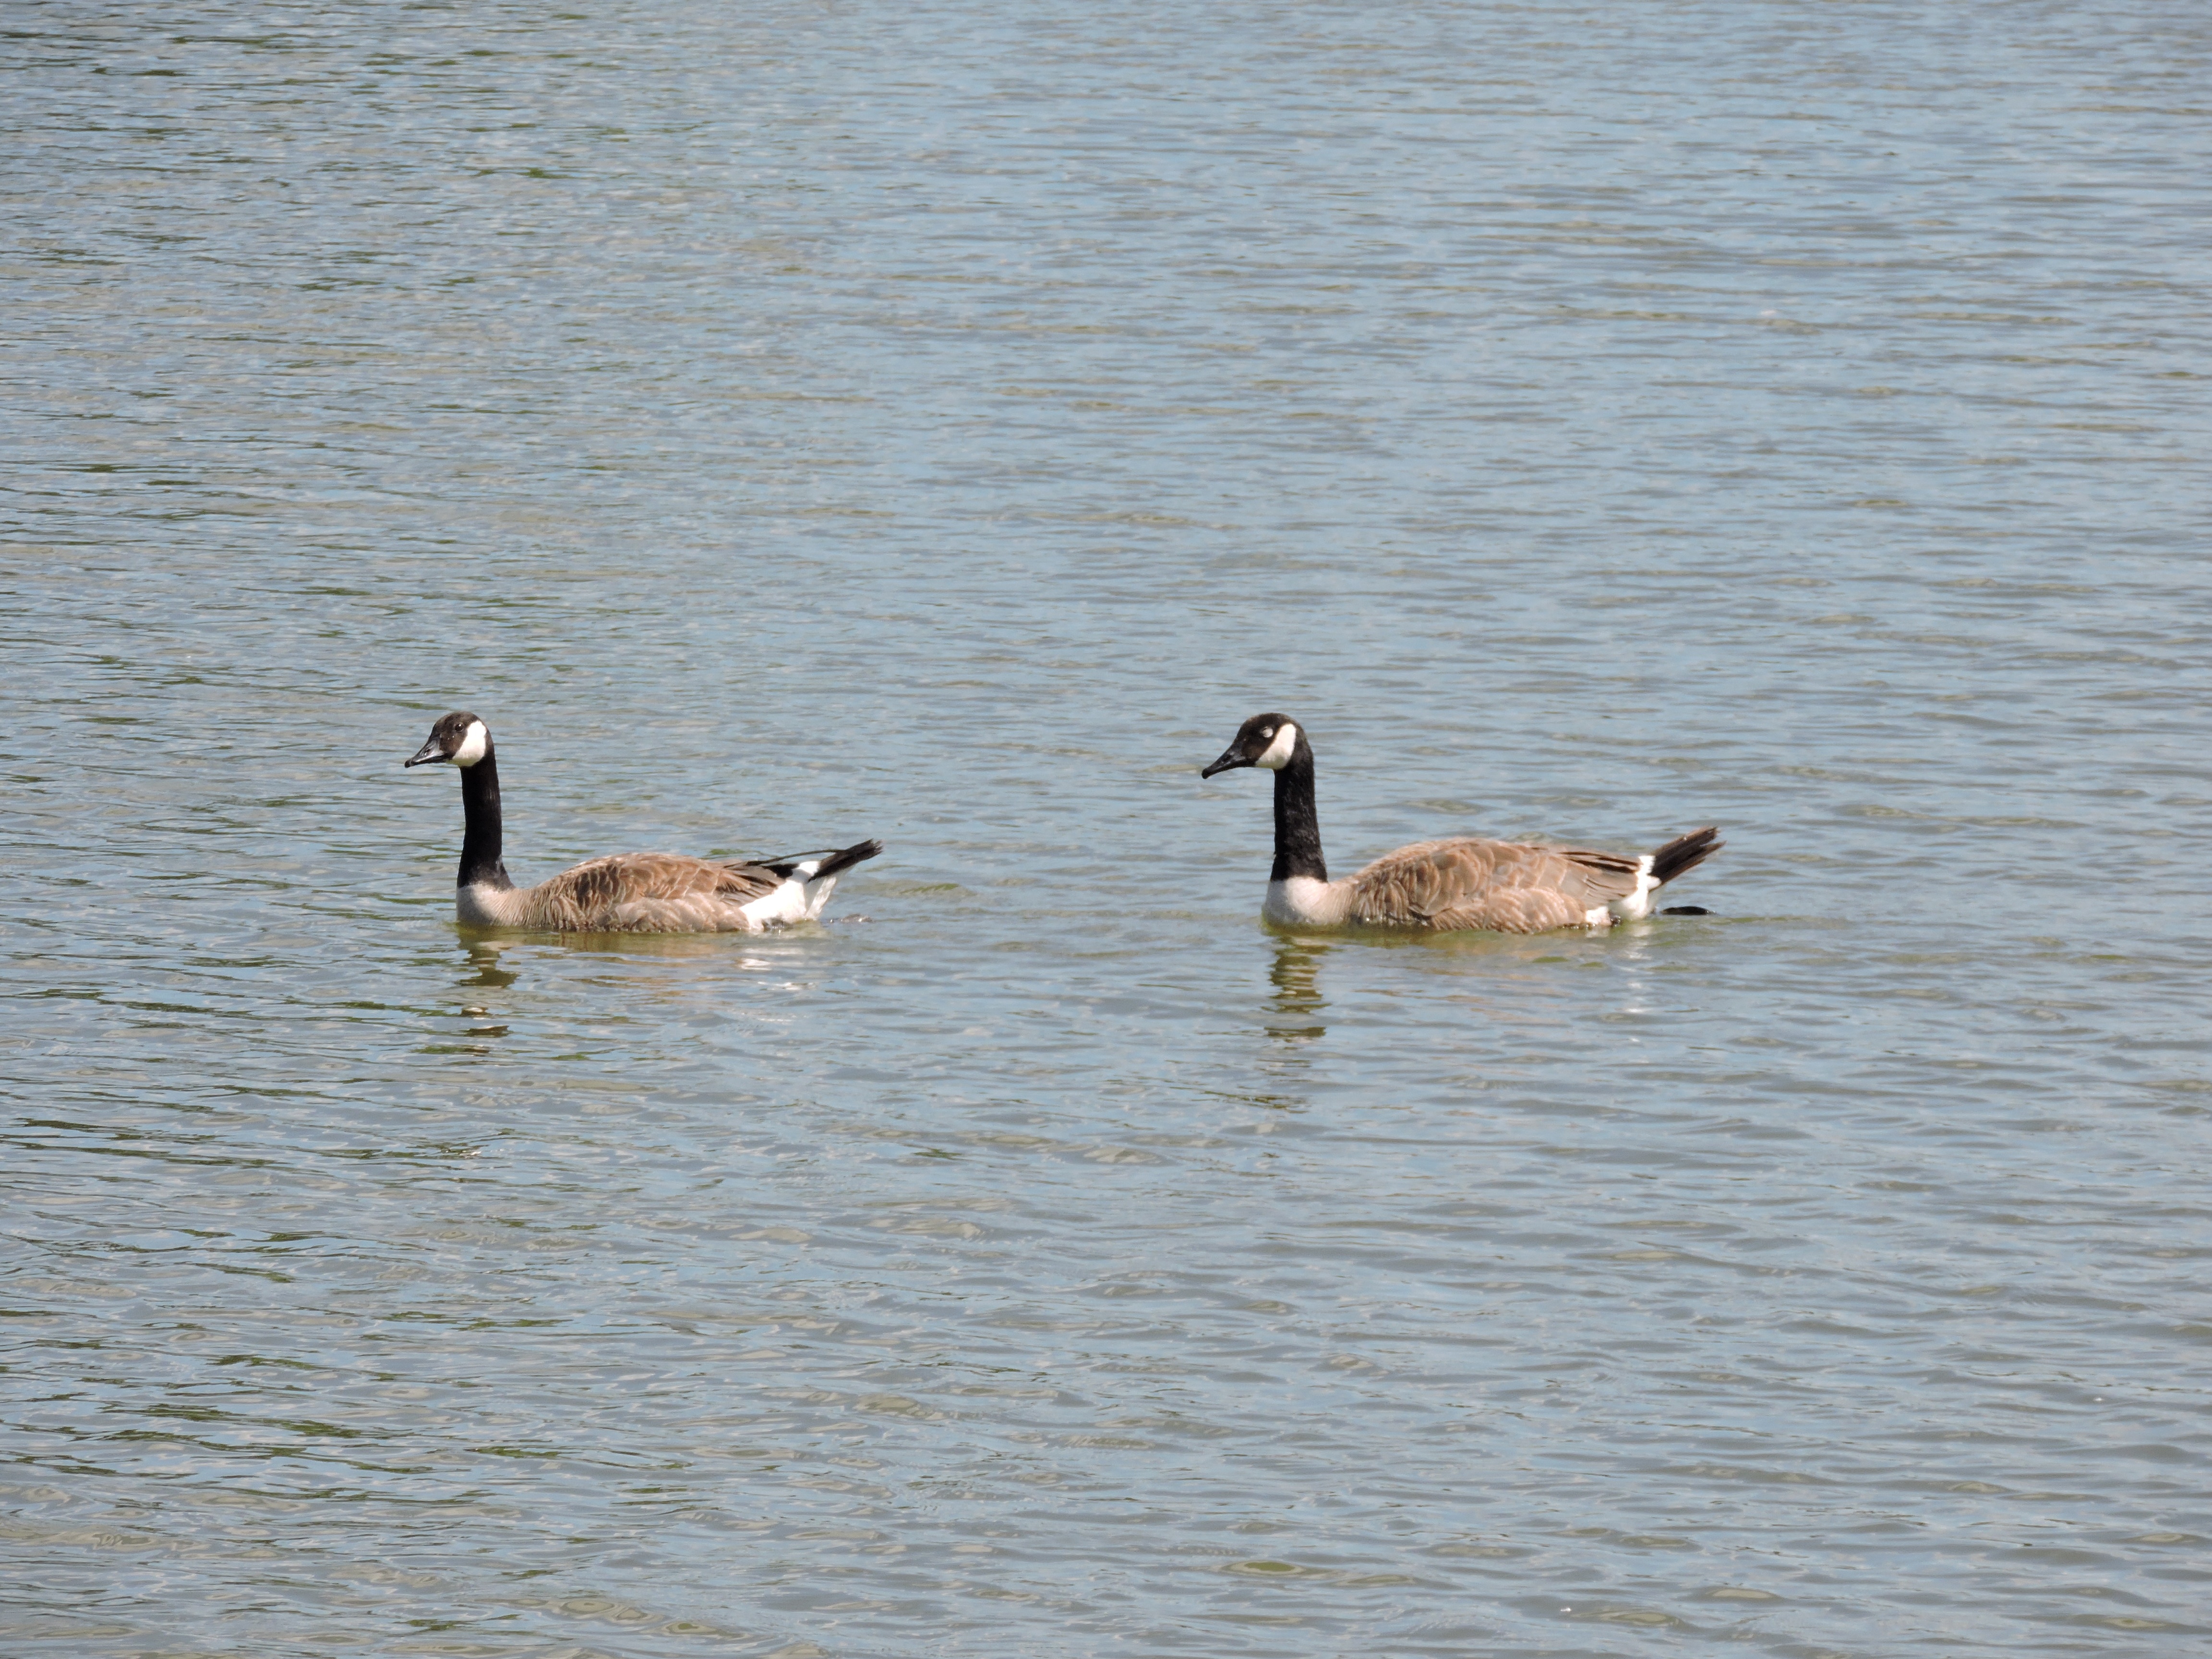
water, outdoor, bird, lake, animal, summer, wildlife, calm, fauna, duck, feathers, goose, geese, vertebrate, waterfowl, water bird, ducks geese and swans, seaduck, bonnie gail carter photos